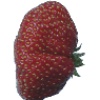
Label: Strawberry Wedge 1